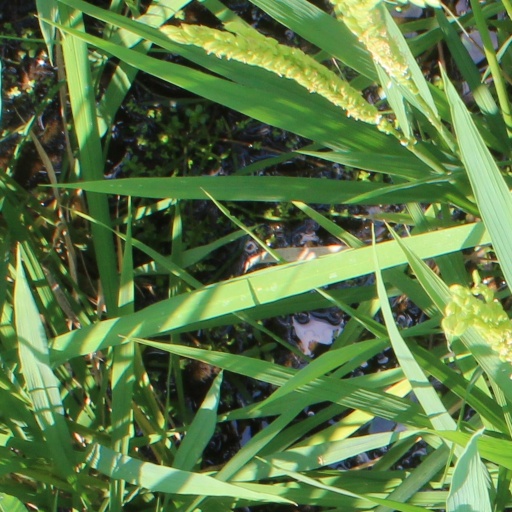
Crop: rice